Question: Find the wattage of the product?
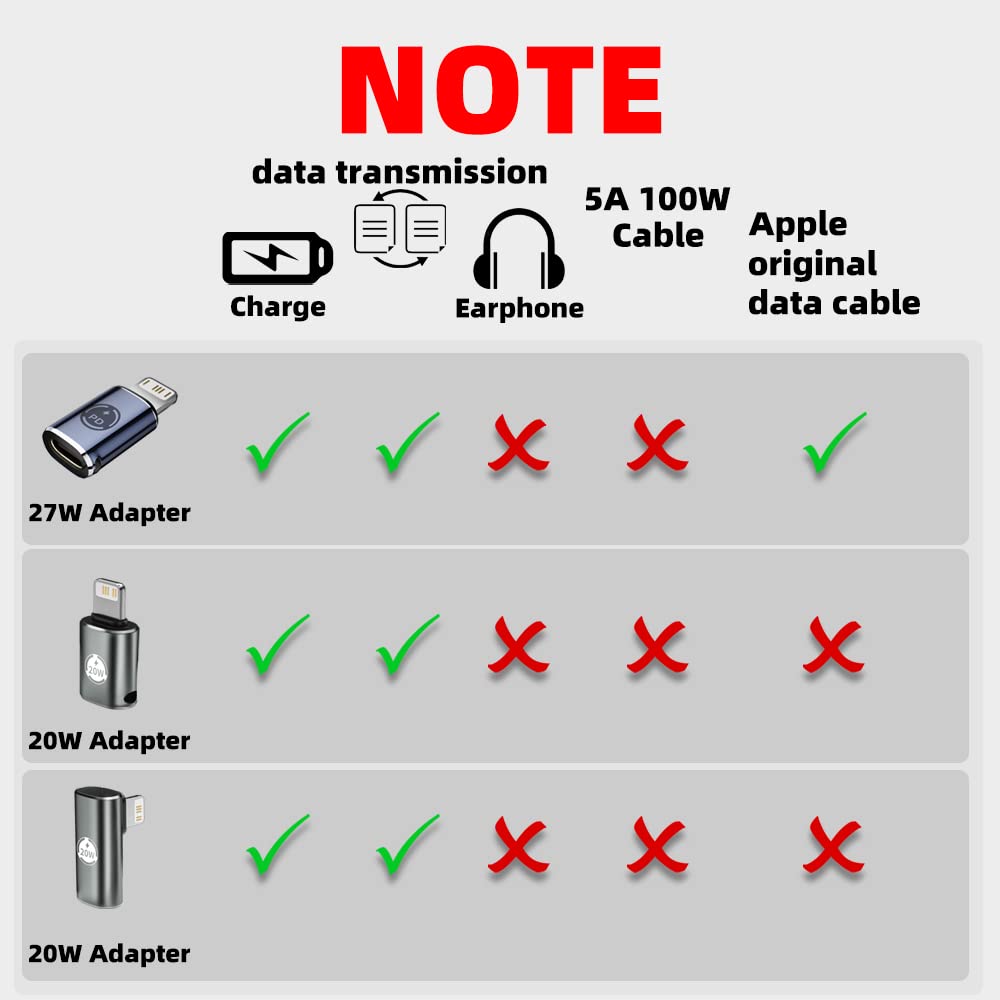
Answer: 100.0 watt